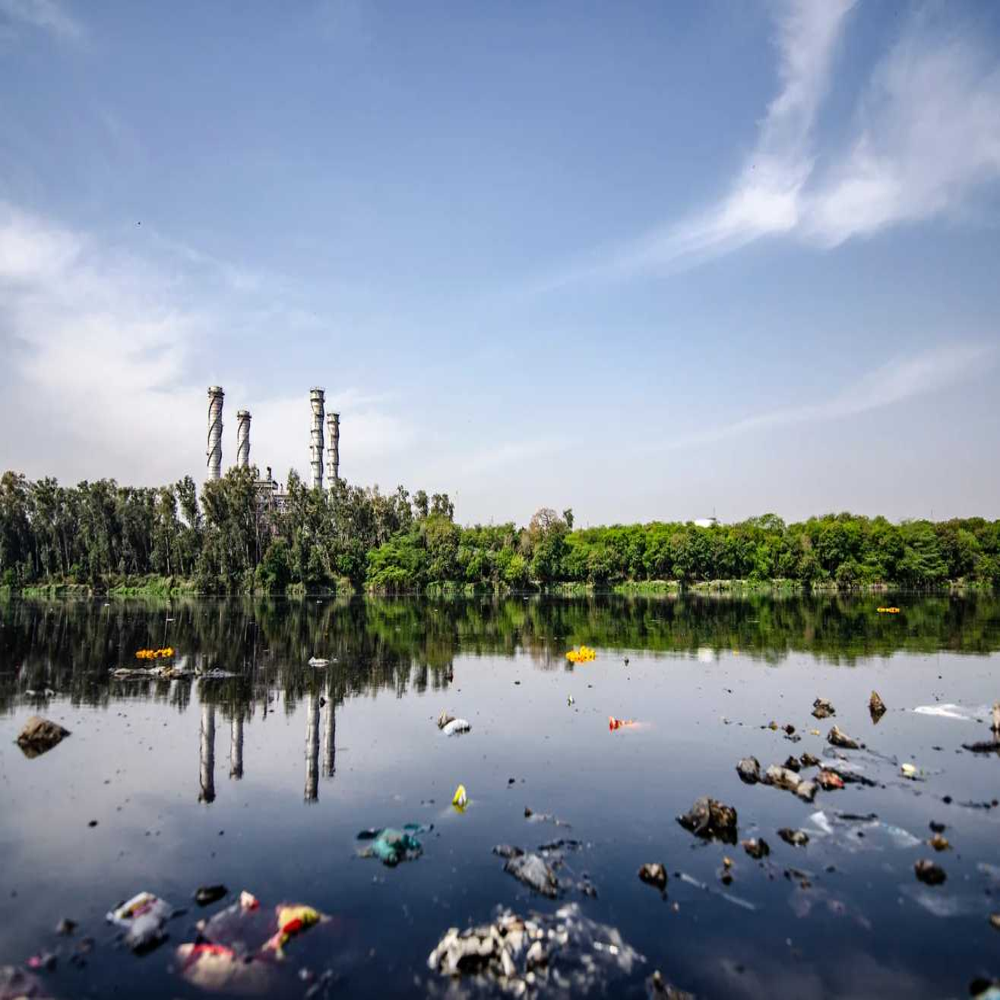
Body of water present: yes
Land polluted: no
Water polluted: yes
Pollution percentage: 30%